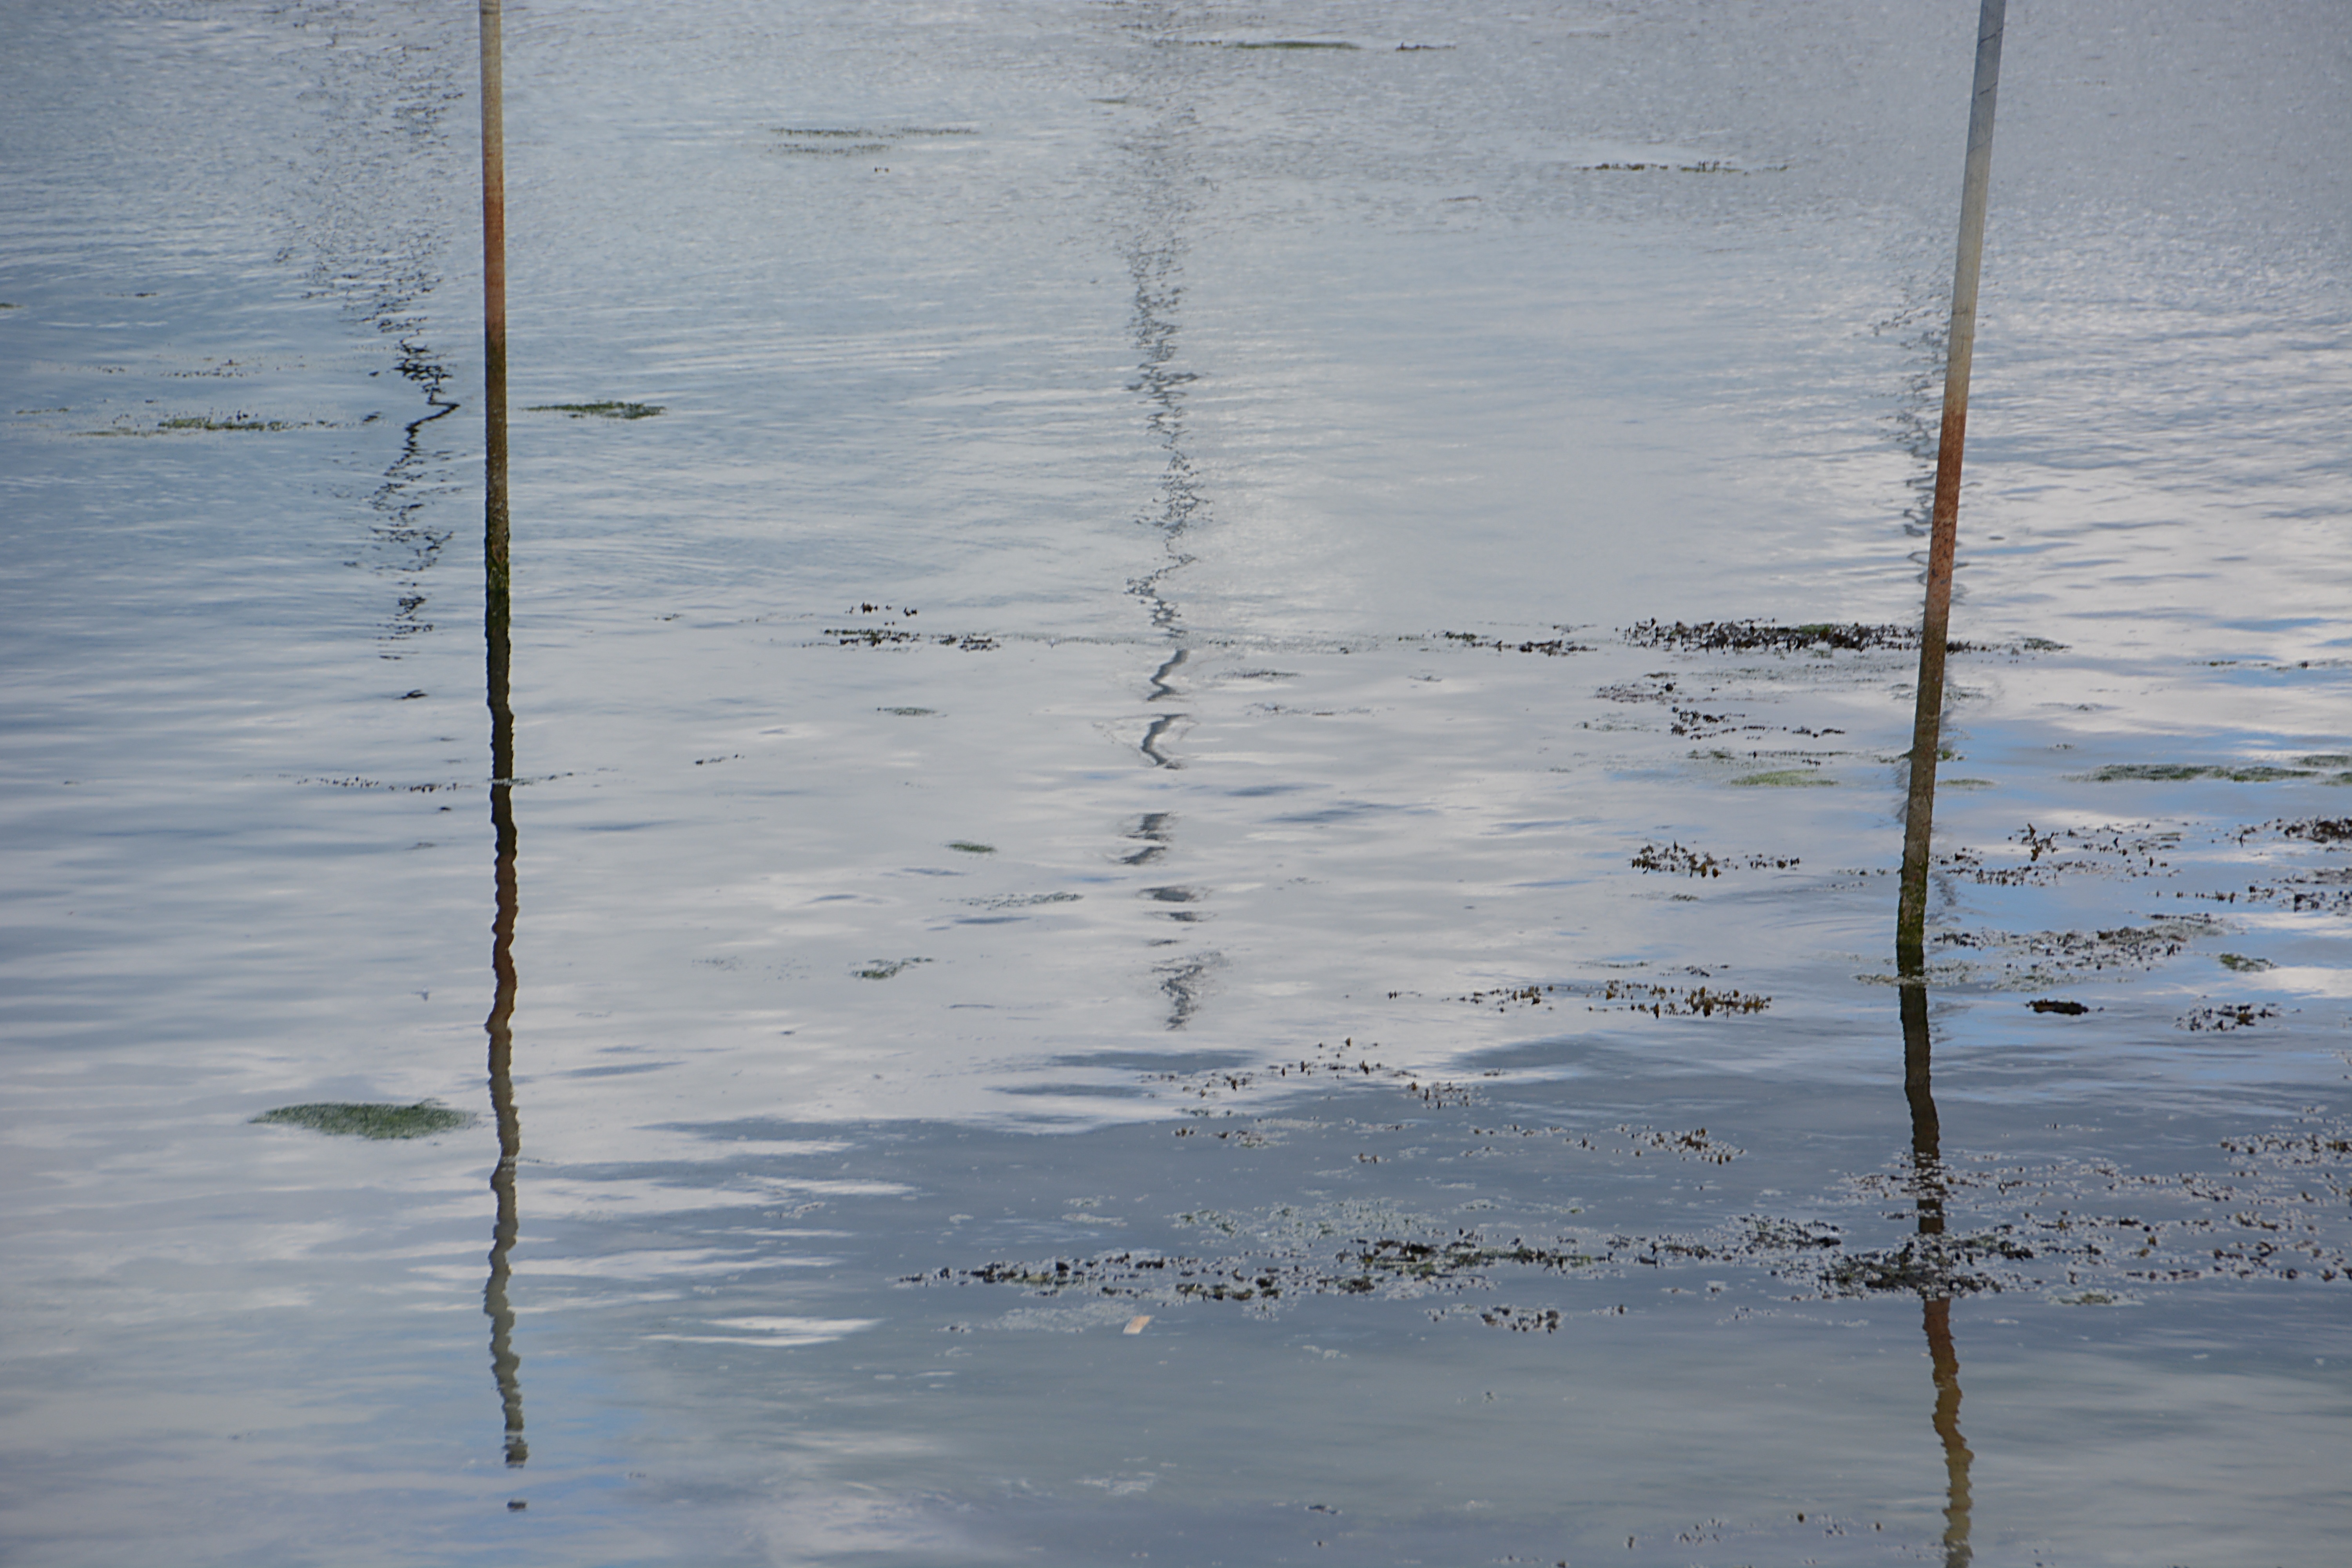
sea, water, nature, marsh, winter, wood, fall, lake, pond, ice, reflection, shine, wetland, reflections, light reflections, light and shade, water plan, mudflat